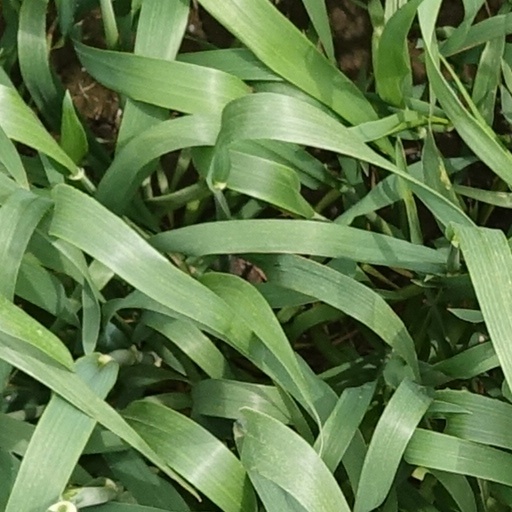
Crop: wheat